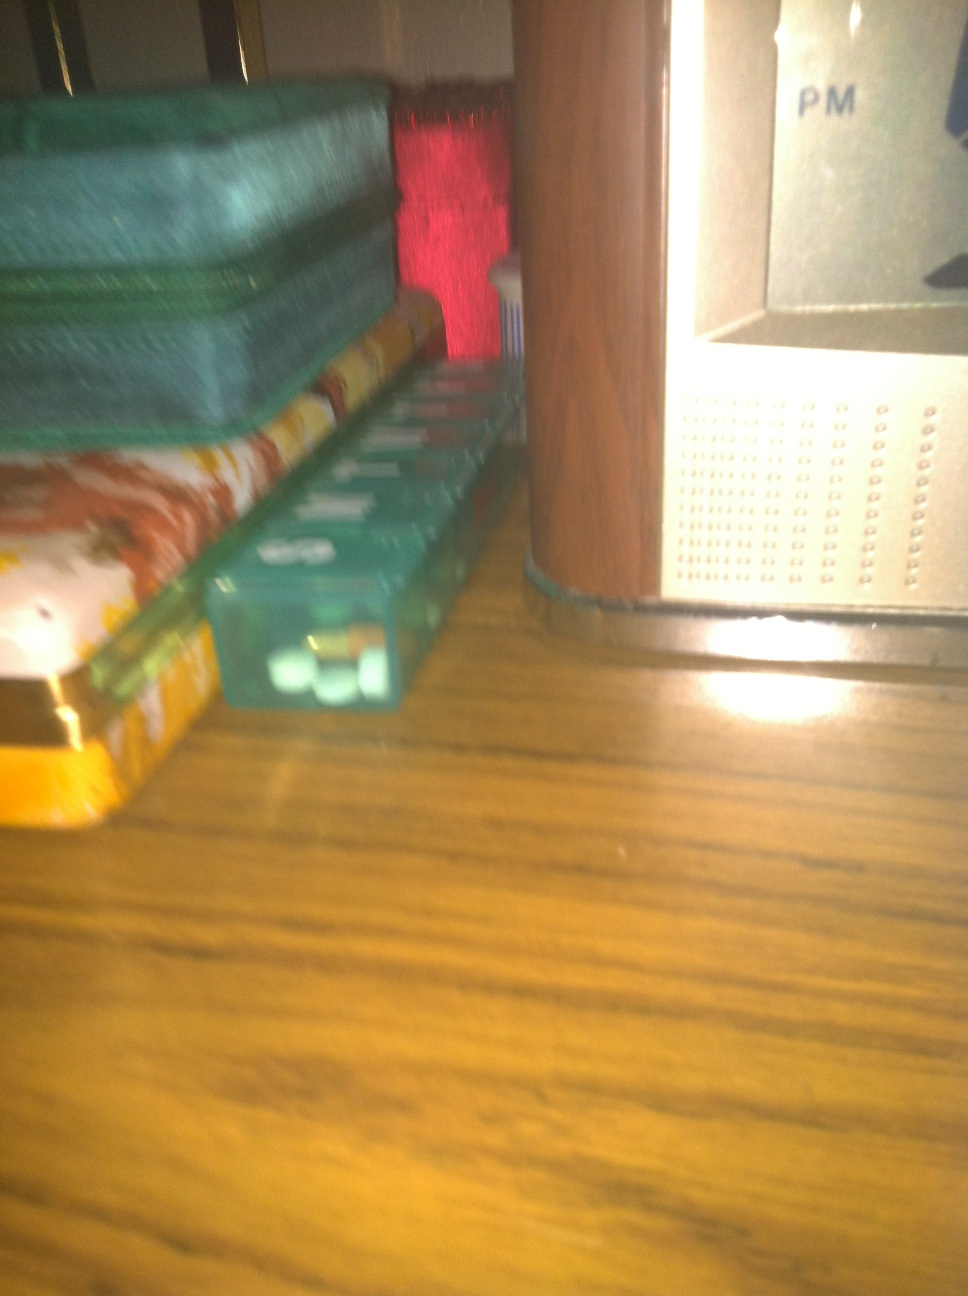Question: What is the name of this lotion?
Answer: unanswerable